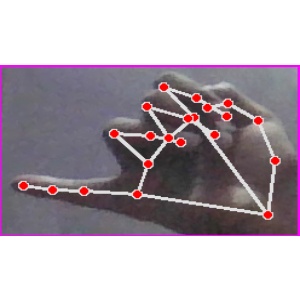
अक्षर: च